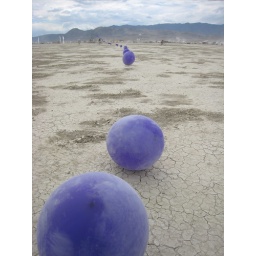
about a kilometer long, each balloon has a blue light visible in the night sky (it's usually floating upward)